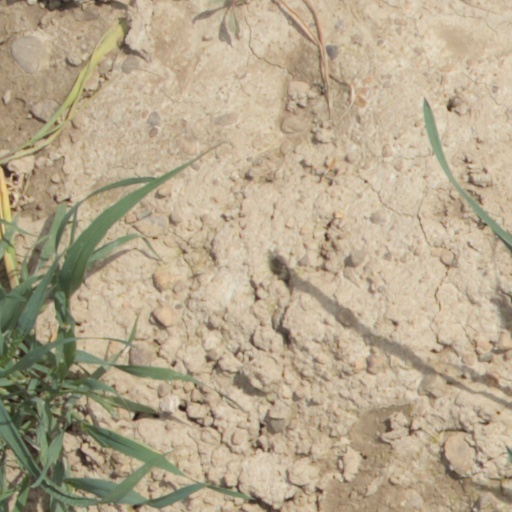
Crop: wheat